Sergei Dovlatov

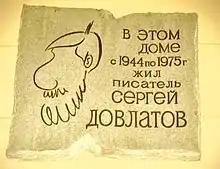
Memorial plaque on Dovlatov's house. Saint-Petersburg (Russia), Rubinstein str.

Joseph Brodsky said of Dovlatov, "He is the only Russian writer whose works will be read all the way through" and that: "The decisive thing is his tone, which every member of a democratic society can recognize: the individual who won't let himself be cast in the role of a victim, who is not obsessed with what makes him different."